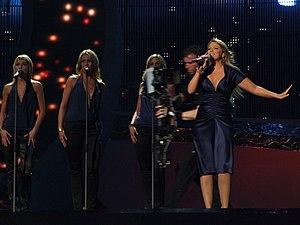
Maria Haukaas Mittet, née Maria Haukaas Storeng le 3 août 1979 est une chanteuse norvégienne qui a représenté son pays au Concours Eurovision de la chanson 2008.
Le Melodi Grand Prix est un concours de chanson annuel organisé par la télévision publique norvégienne, la Norsk rikskringkasting, afin de choisir le représentant du pays pour le Concours Eurovision de la chanson et ce depuis qu'ils l'ont rejoint en 1960.
La Norvège participe au Concours Eurovision de la chanson, depuis sa cinquième édition, en 1960, et l’a remporté à trois reprises : en 1985, 1995 et 2009.
La Norvège a participé au Concours Eurovision de la chanson 2008 à Belgrade en Serbie. C'est la 47ème participation de la Norvège au Concours Eurovision de la chanson.